Farnborough Airport

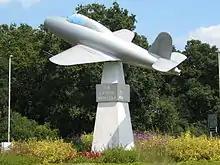
Full-scale model of the Gloster E.28/39 displayed as a gate guardian recalling the early days of the airfield as a research establishment

After TAG took control of the airport from the MOD, it invested in a series of new infrastructure projects, including a new radar unit and a resurfaced runway. The most striking new constructions were a new control tower, a large hangar unit, and finally a brand new terminal building that opened in 2006, all designed by Reid Architecture and Buro Happold. The designs won a series of awards, and were nominated for Building of the Year by "Building" magazine in 2007. The terminal was formally opened by Prince Andrew.